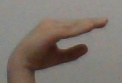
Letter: jeem